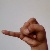
The image shows a hand gesture representing the letter 'J' in Indian Sign Language.